2001 British Grand Prix

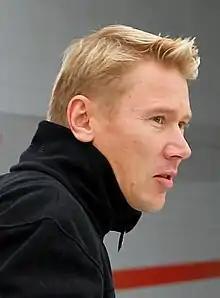
Mika Häkkinen "(pictured in 2006)" overtook Michael Schumacher on lap five and held the lead for most of the remainder of the race to secure his first victory since the 2000 Belgian Grand Prix.

On lap 39, both Häkkinen and Michael Schumacher made pit stops, with Häkkinen keeping his lead and Schumacher emerging in fourth, dropping teammate Barrichello and Montoya in the duel for second at Becketts Corner. Montoya was unable to pass Barrichello, who was able to draw away due to a light fuel load. Three laps later, Montoya entered the pit lane for his second pit stop, lasting 10.9 seconds. Montoya's stop took two to three seconds longer than usual due to undershooting his pit box by , tyre installation troubles and fuel nozzle removal. Barrichello made his one and only pit stop on lap 43. The stop lasted 8.5 seconds and fell to third, ahead of Montoya, as he drove quickly on the lap of his pit stop. On that lap, Alonso, who was battling the Benetton drivers and Bernoldi for position, had his left-front wheel become detached from his Minardi without warning near the pit lane entry. The wheel rolled into a gravel trap before hitting a tyre wall at Woodcote corner, making his pit stop longer than intended. Further back, Bernoldi and Fisichella completed their second pit stops, and both drivers exited the pit lane side-by-side, with Bernoldi slowing to prevent a collision and allowing Fisichella to pass. The stewards opted not to reprimand Bernoldi after consulting with Arrows team members.